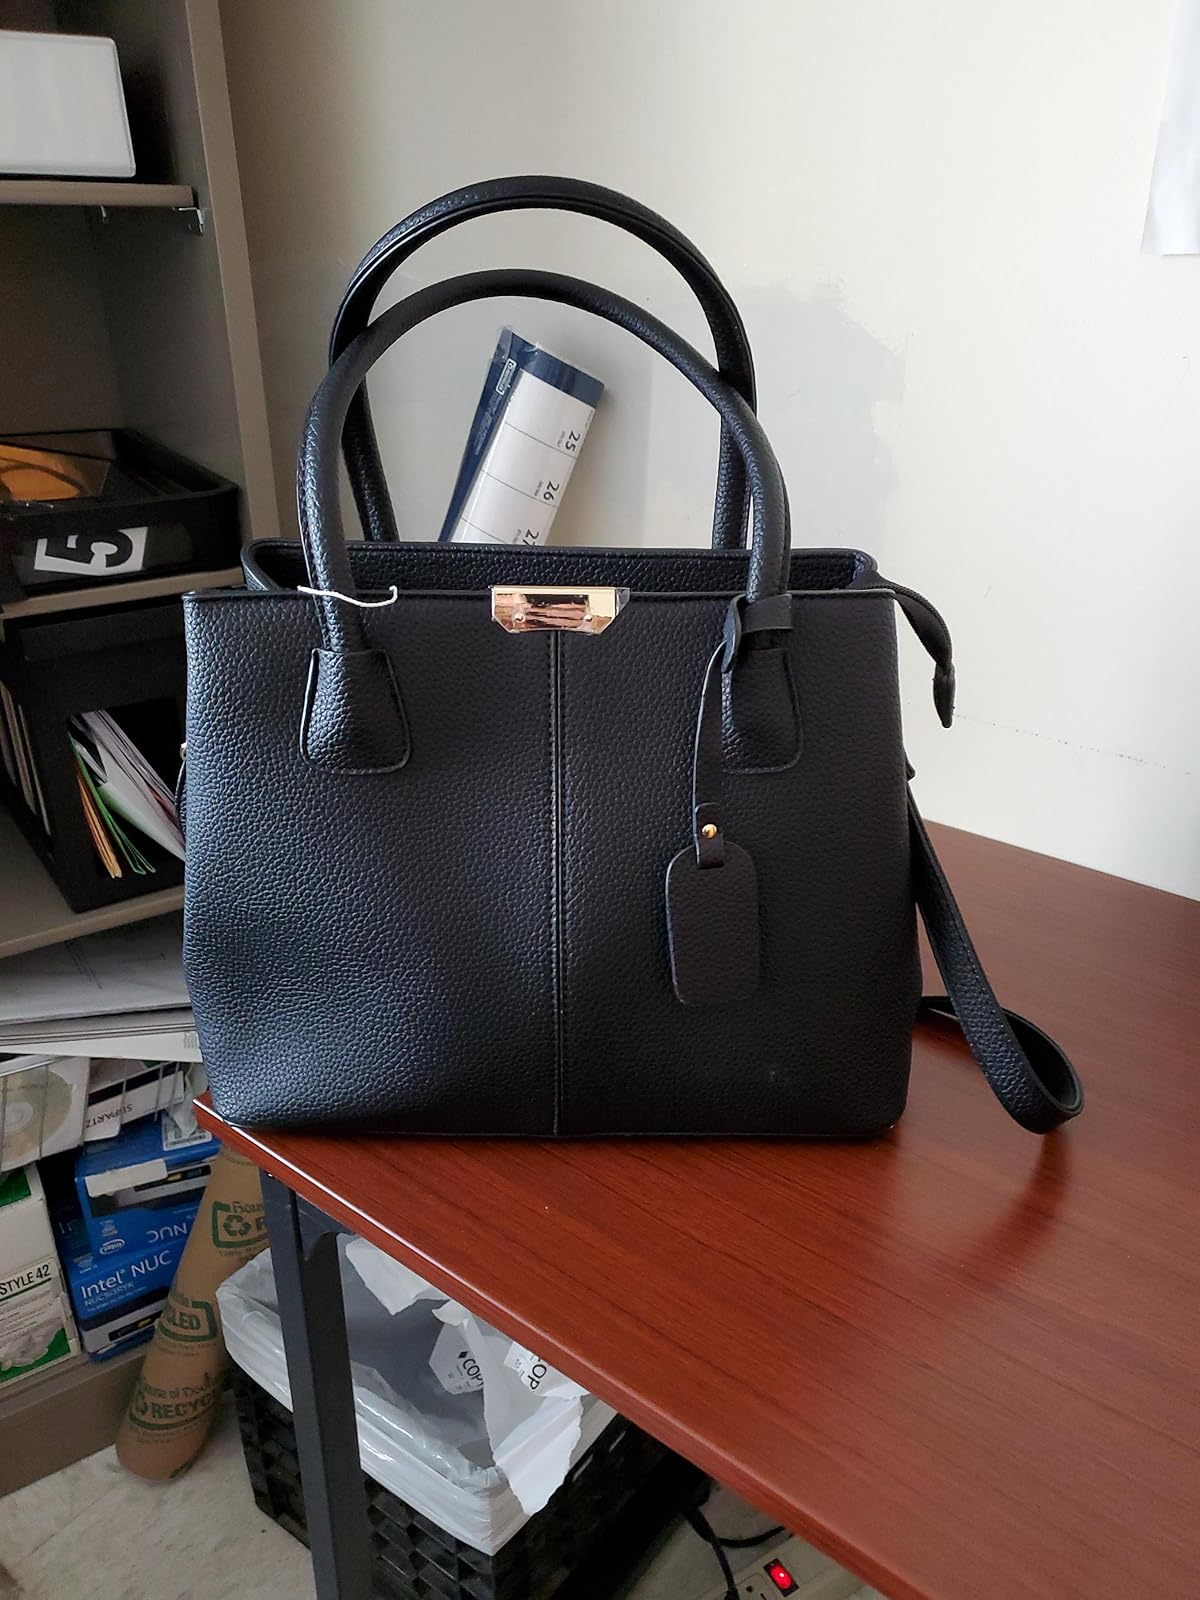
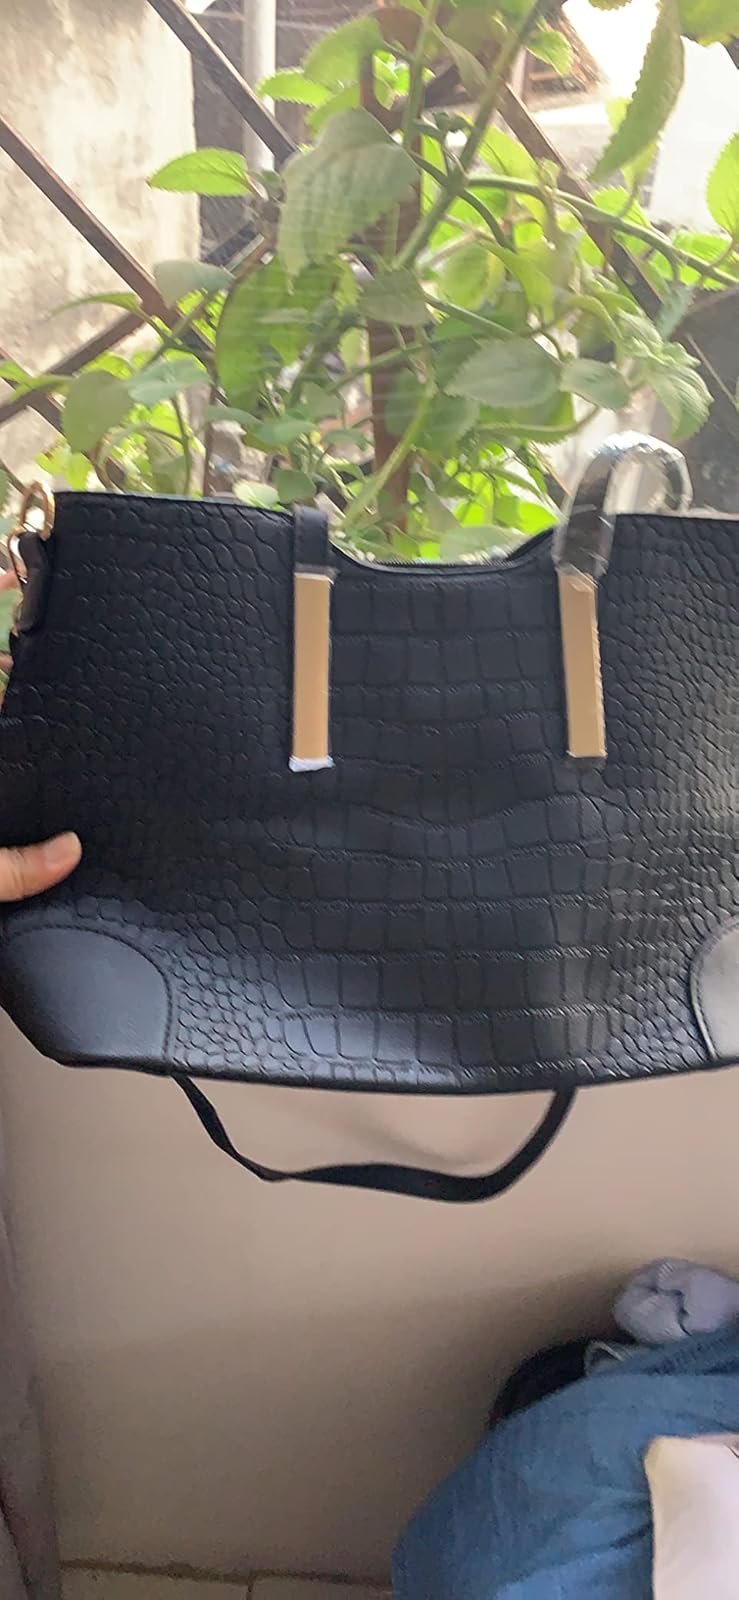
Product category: accessories_handbag
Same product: no